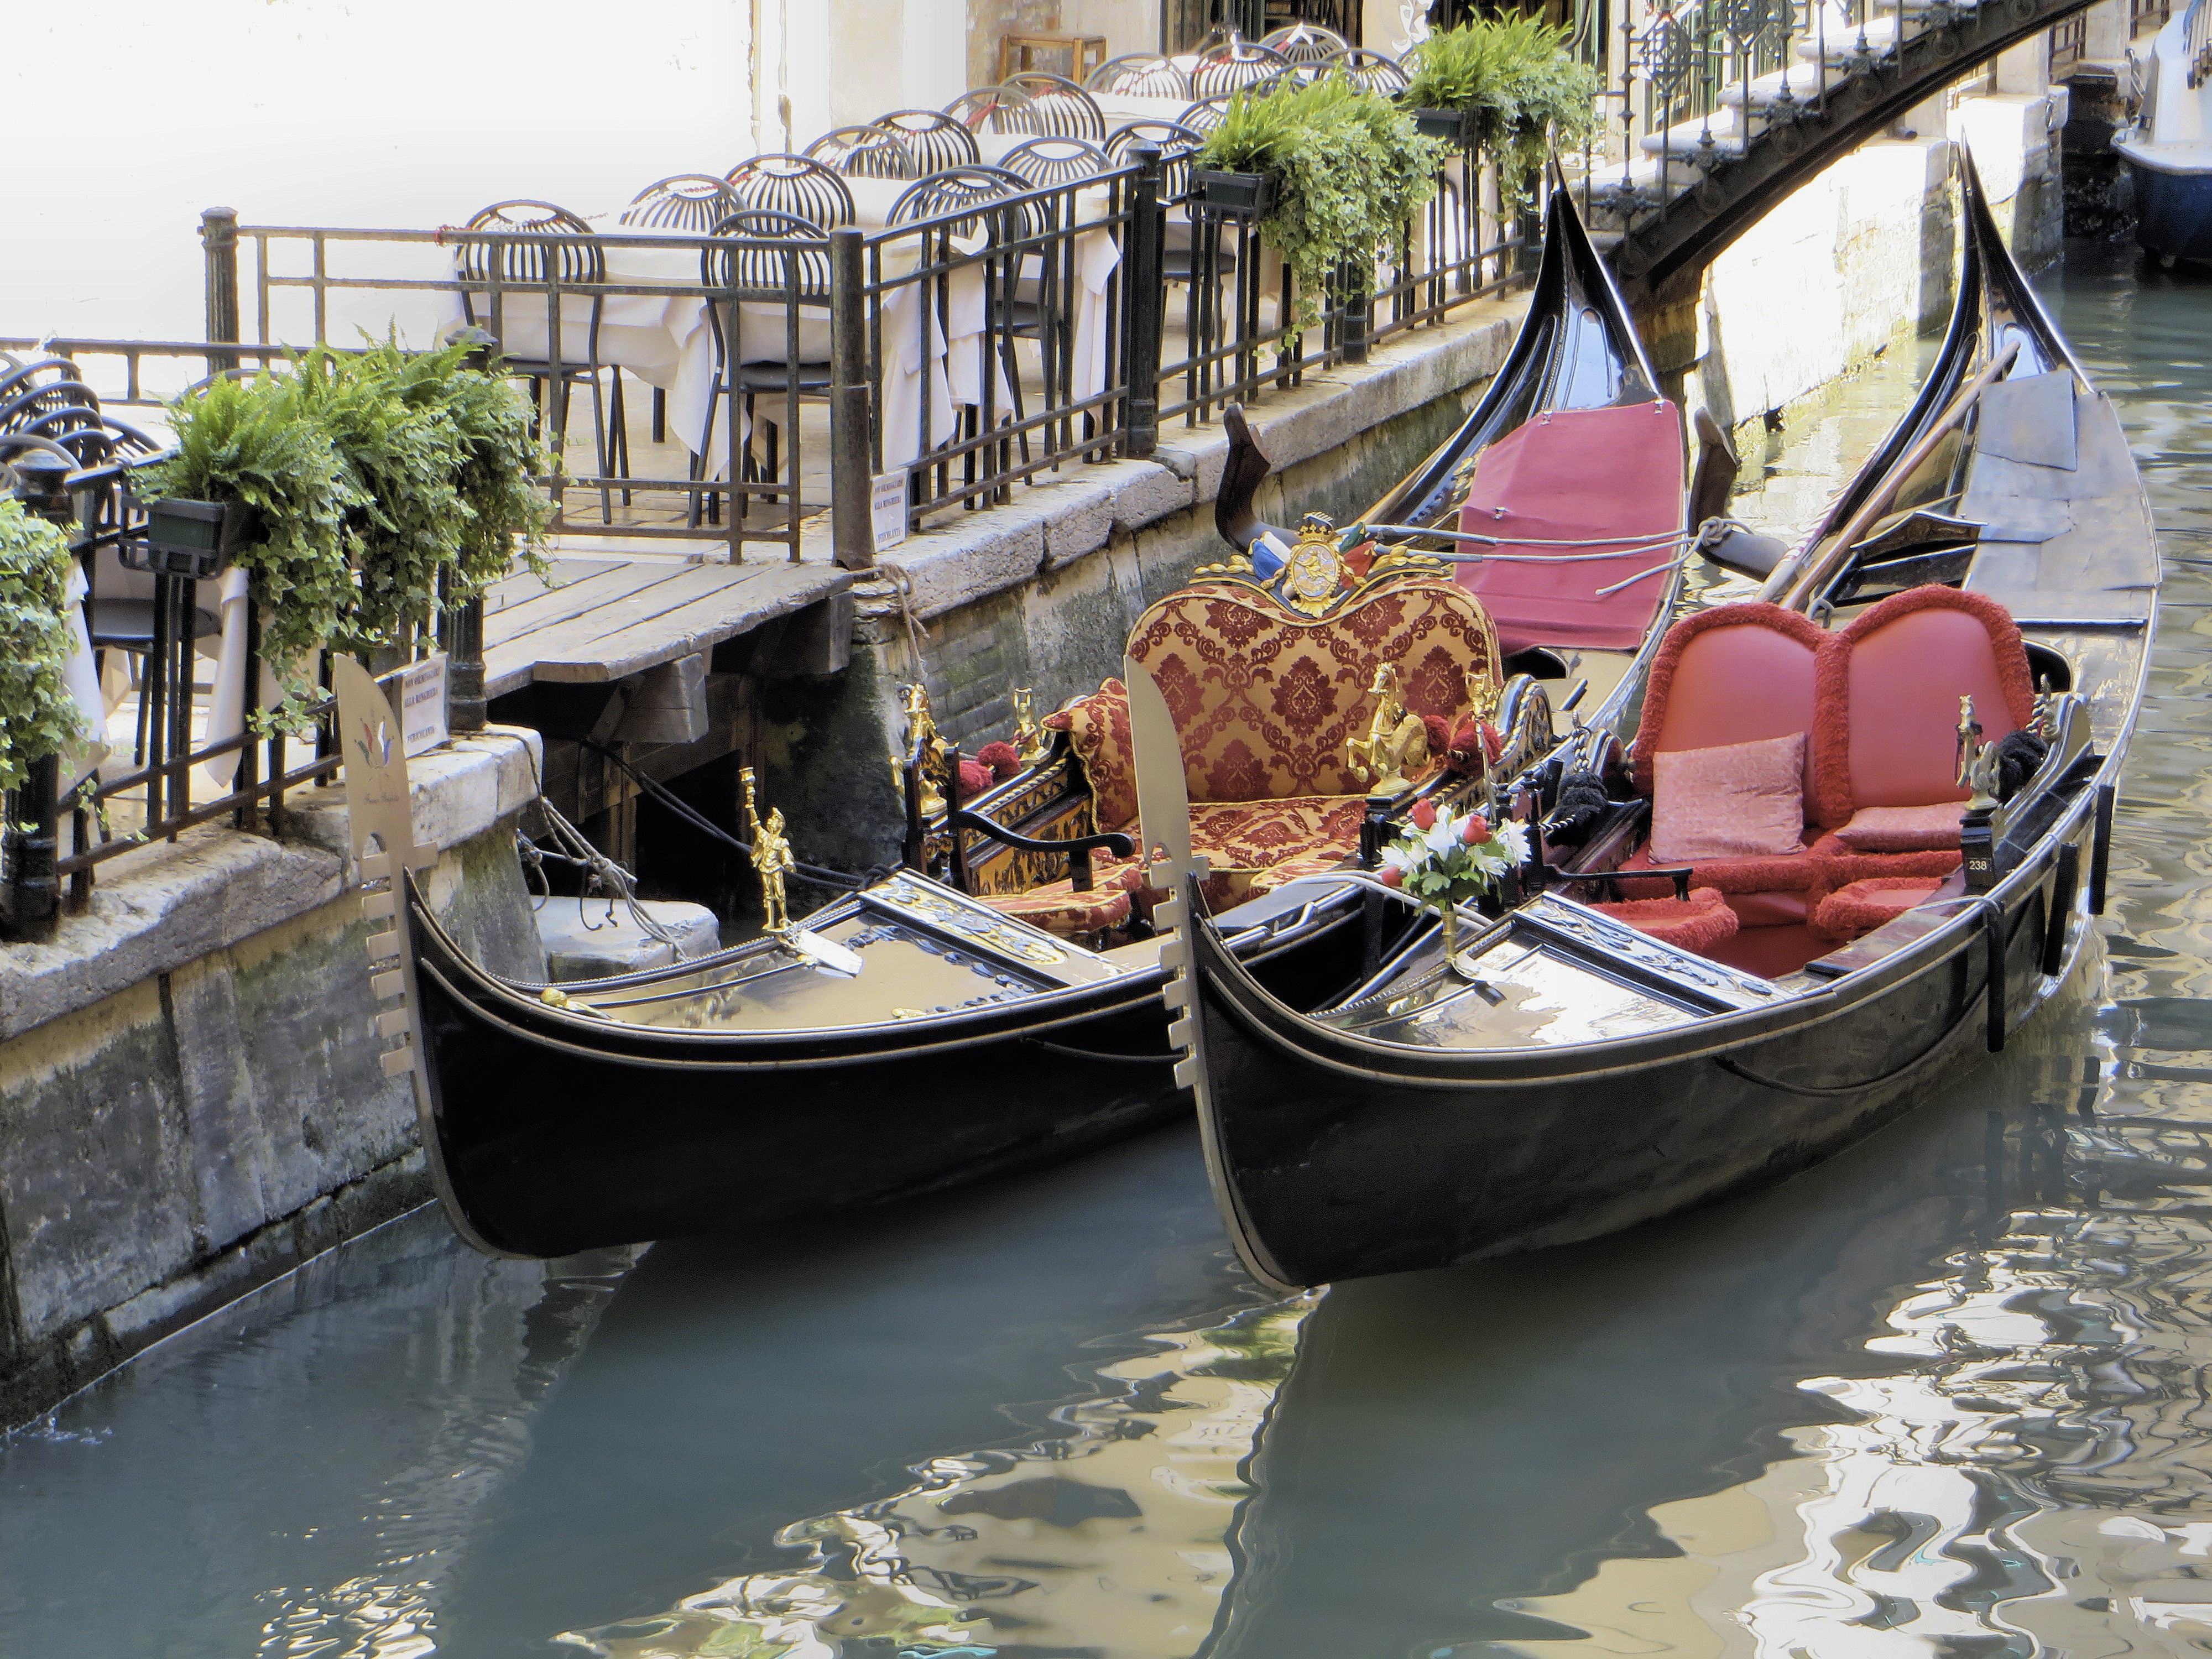
boat, canal, vehicle, holiday, italy, venice, tourism, waterway, boating, rio, channel, gondola, gondolas, wharf, watercraft, watercraft rowing